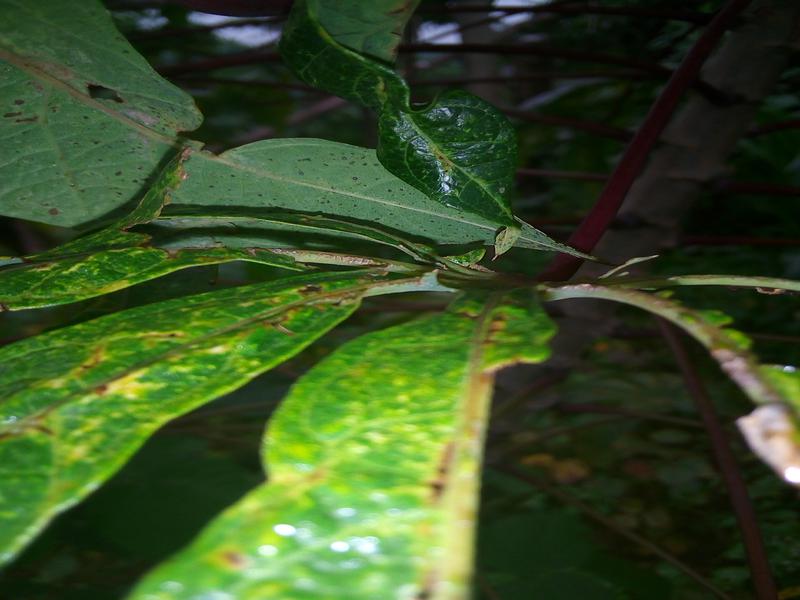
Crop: cassava
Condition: green_mottle